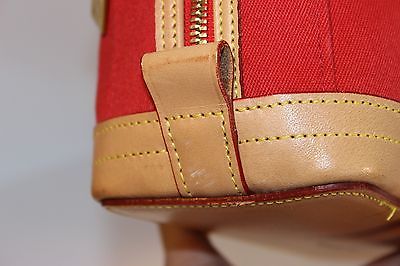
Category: toaster